Hopewell Presbyterian Church (Oxford, Mississippi)

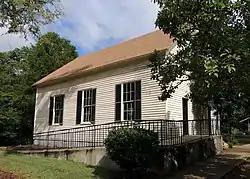

Hopewell Presbyterian Church (Church at Camp Hopewell) is a historic Presbyterian church building in Oxford, Mississippi.